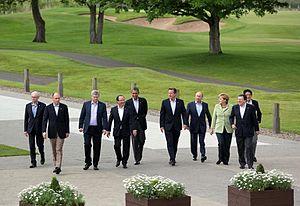
Le sommet du G8 2013 est la 39ᵉ réunion du G8 entre les dirigeants des sept pays les plus industrialisés et la Russie, les 17 et 18 juin 2013, dans un hôtel 5 étoiles sur la rive du Lough Erne en Irlande du Nord. Le Royaume-Uni accueille ce sommet pour la sixième fois après Londres en 1977, 1984 et 1991, Birmingham en 1998 et Gleneagles en 2005.